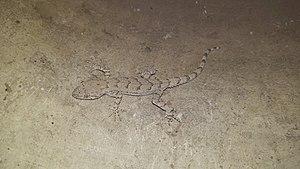
Mediodactylus russowii est une espèce de geckos de la famille des Gekkonidae.